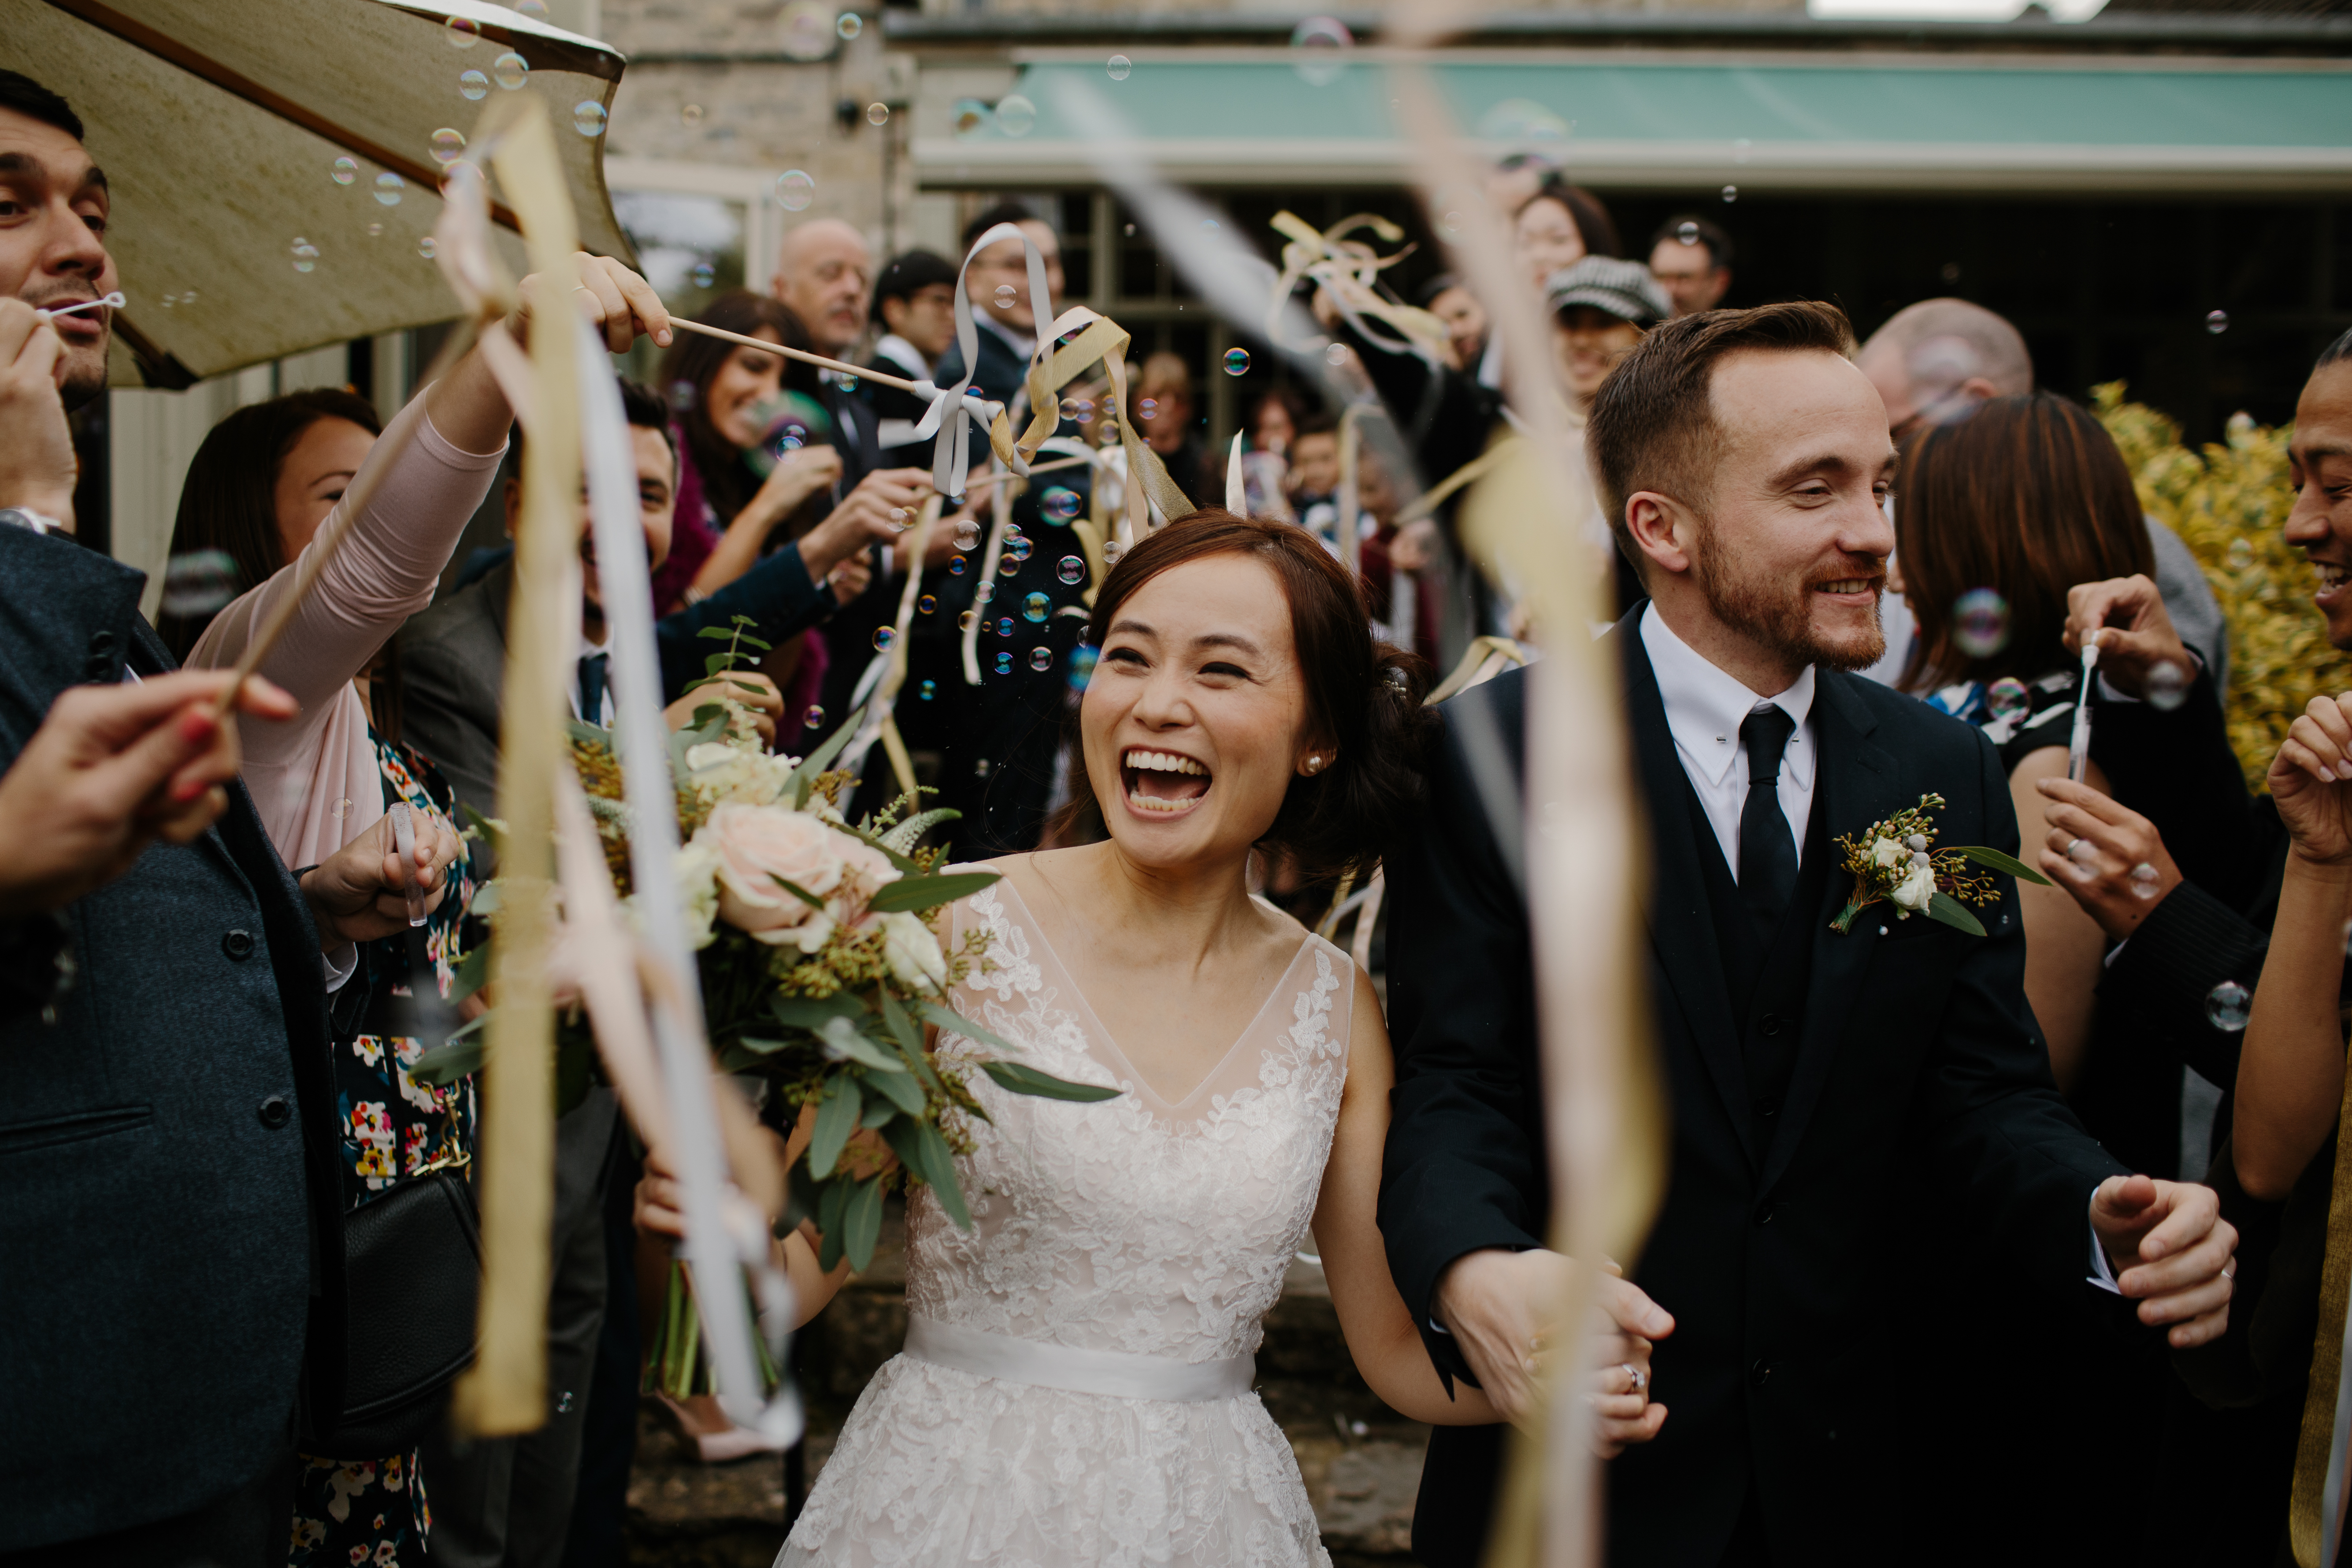
wedding, bride, groom, marriage, ceremony